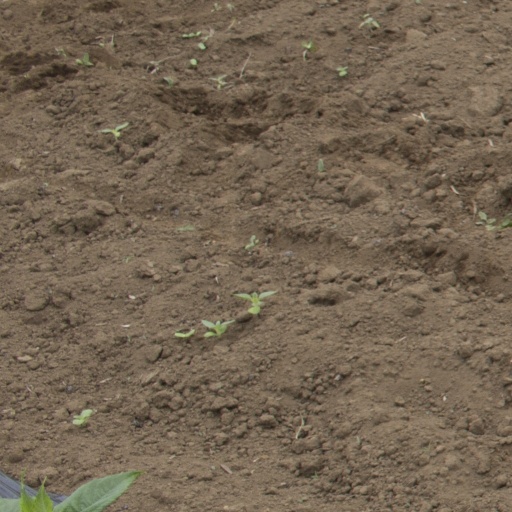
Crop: Jerusalem artichoke